Lakewood Township, New Jersey

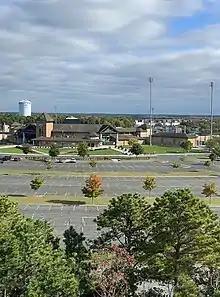
ShoreTown Ballpark—Blueclaws Stadium

The BlueClaws, previously known as the Lakewood Blue Claws, have led the league in attendance every year since its formation in 2001 up until 2011, with more than 380,000 fans in the 2001 season, representing an average attendance of more than 6,200 fans per game.